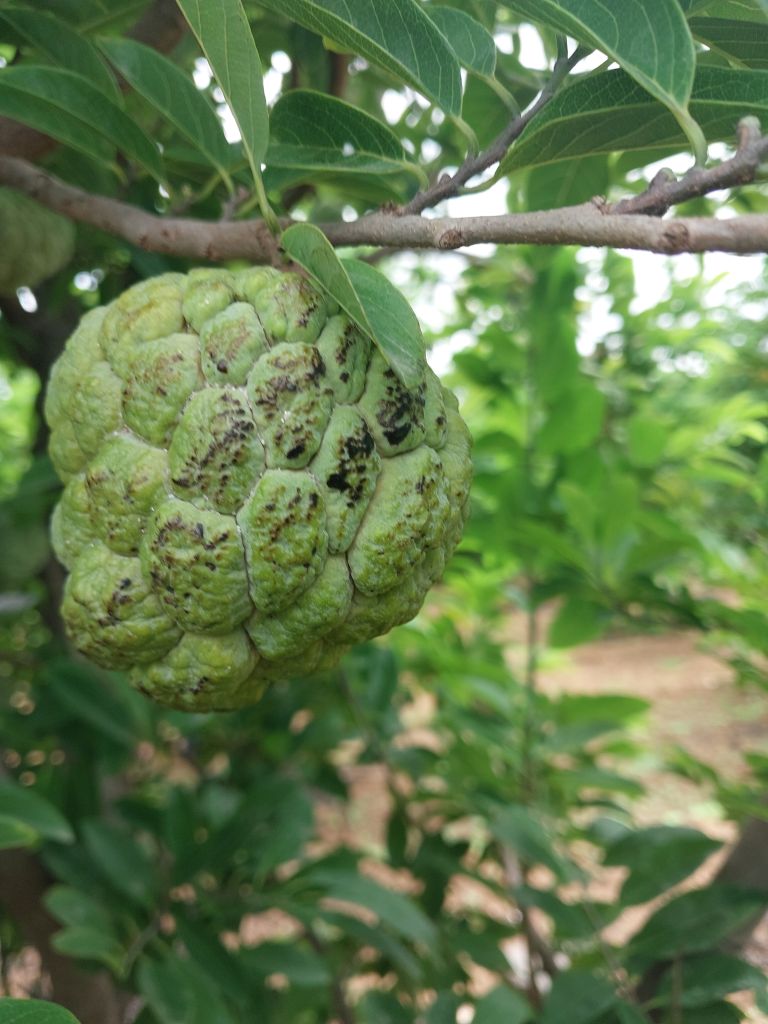
Disease label: Blank Canker